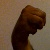
The image shows a hand gesture representing the letter 'M' in Indian Sign Language.